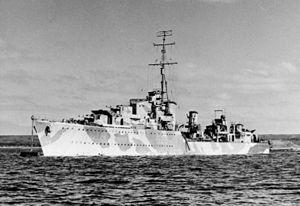
La Classe Tribal, ou classe Afridi, est un groupe de 27 destroyers construits pour la Royal Navy, la Marine royale canadienne et la Royal Australian Navy lancés entre 1937 et 1945.
Le HMS Matabele est un destroyer de la classe Tribal qui servit dans la Royal Navy durant la Seconde Guerre mondiale.